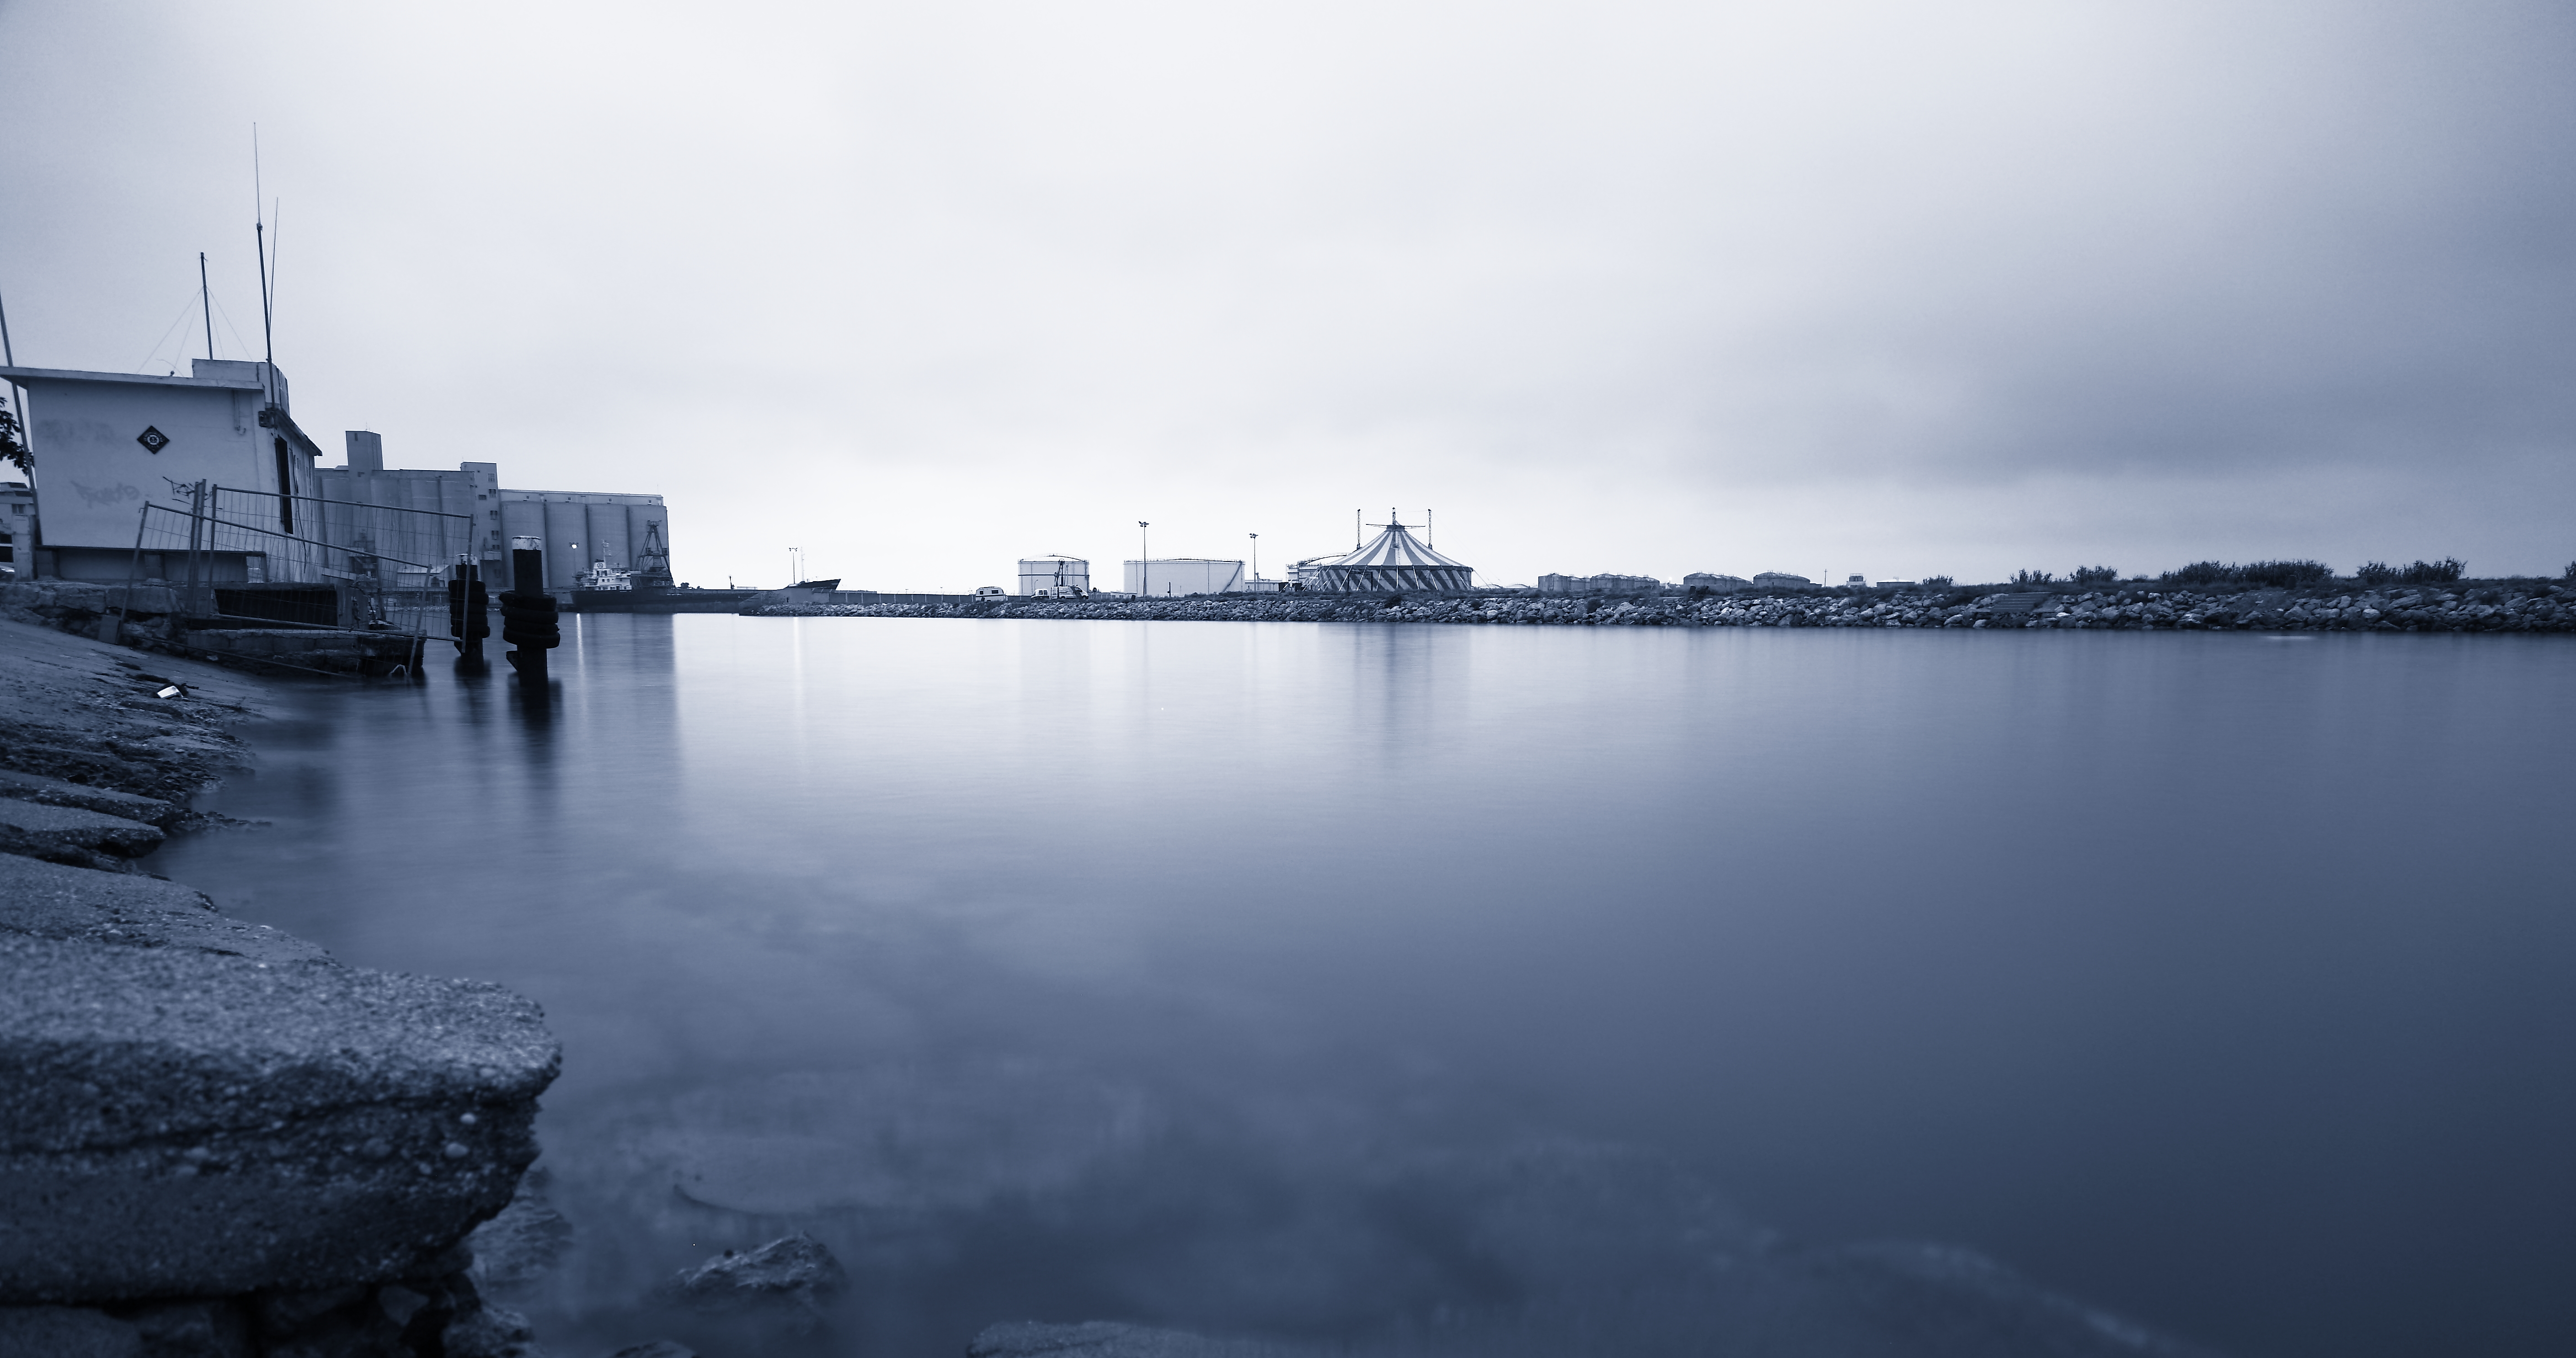
sea, water, horizon, snow, winter, cloud, fog, mist, sunlight, morning, lake, dawn, river, dusk, ice, evening, reflection, weather, portlanouvelle, lesogres, atmospheric phenomenon